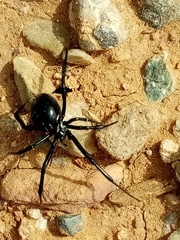
Species: Lactrodectus_hesperus